Pandurangan (film)

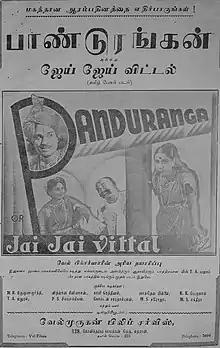

Pandurangan (Alternate name: "Jai Jai Vittal") is a 1939 Indian Tamil-language film directed by D. C. Gune. The film starred M. R. Krishnamoorthi and P. S. Sivapackiam on the main roles.